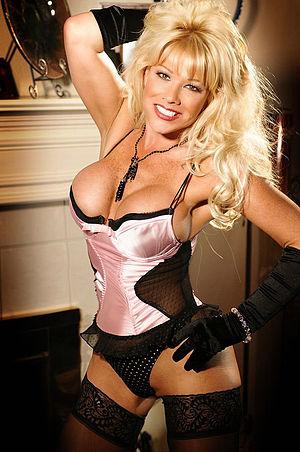
Air Force Amy, est le pseudonyme de Donice Armstrong, née le 5 août 1970 à Cleveland aux États-Unis. Elle est prostituée, actrice pornographique et mannequin de charme.